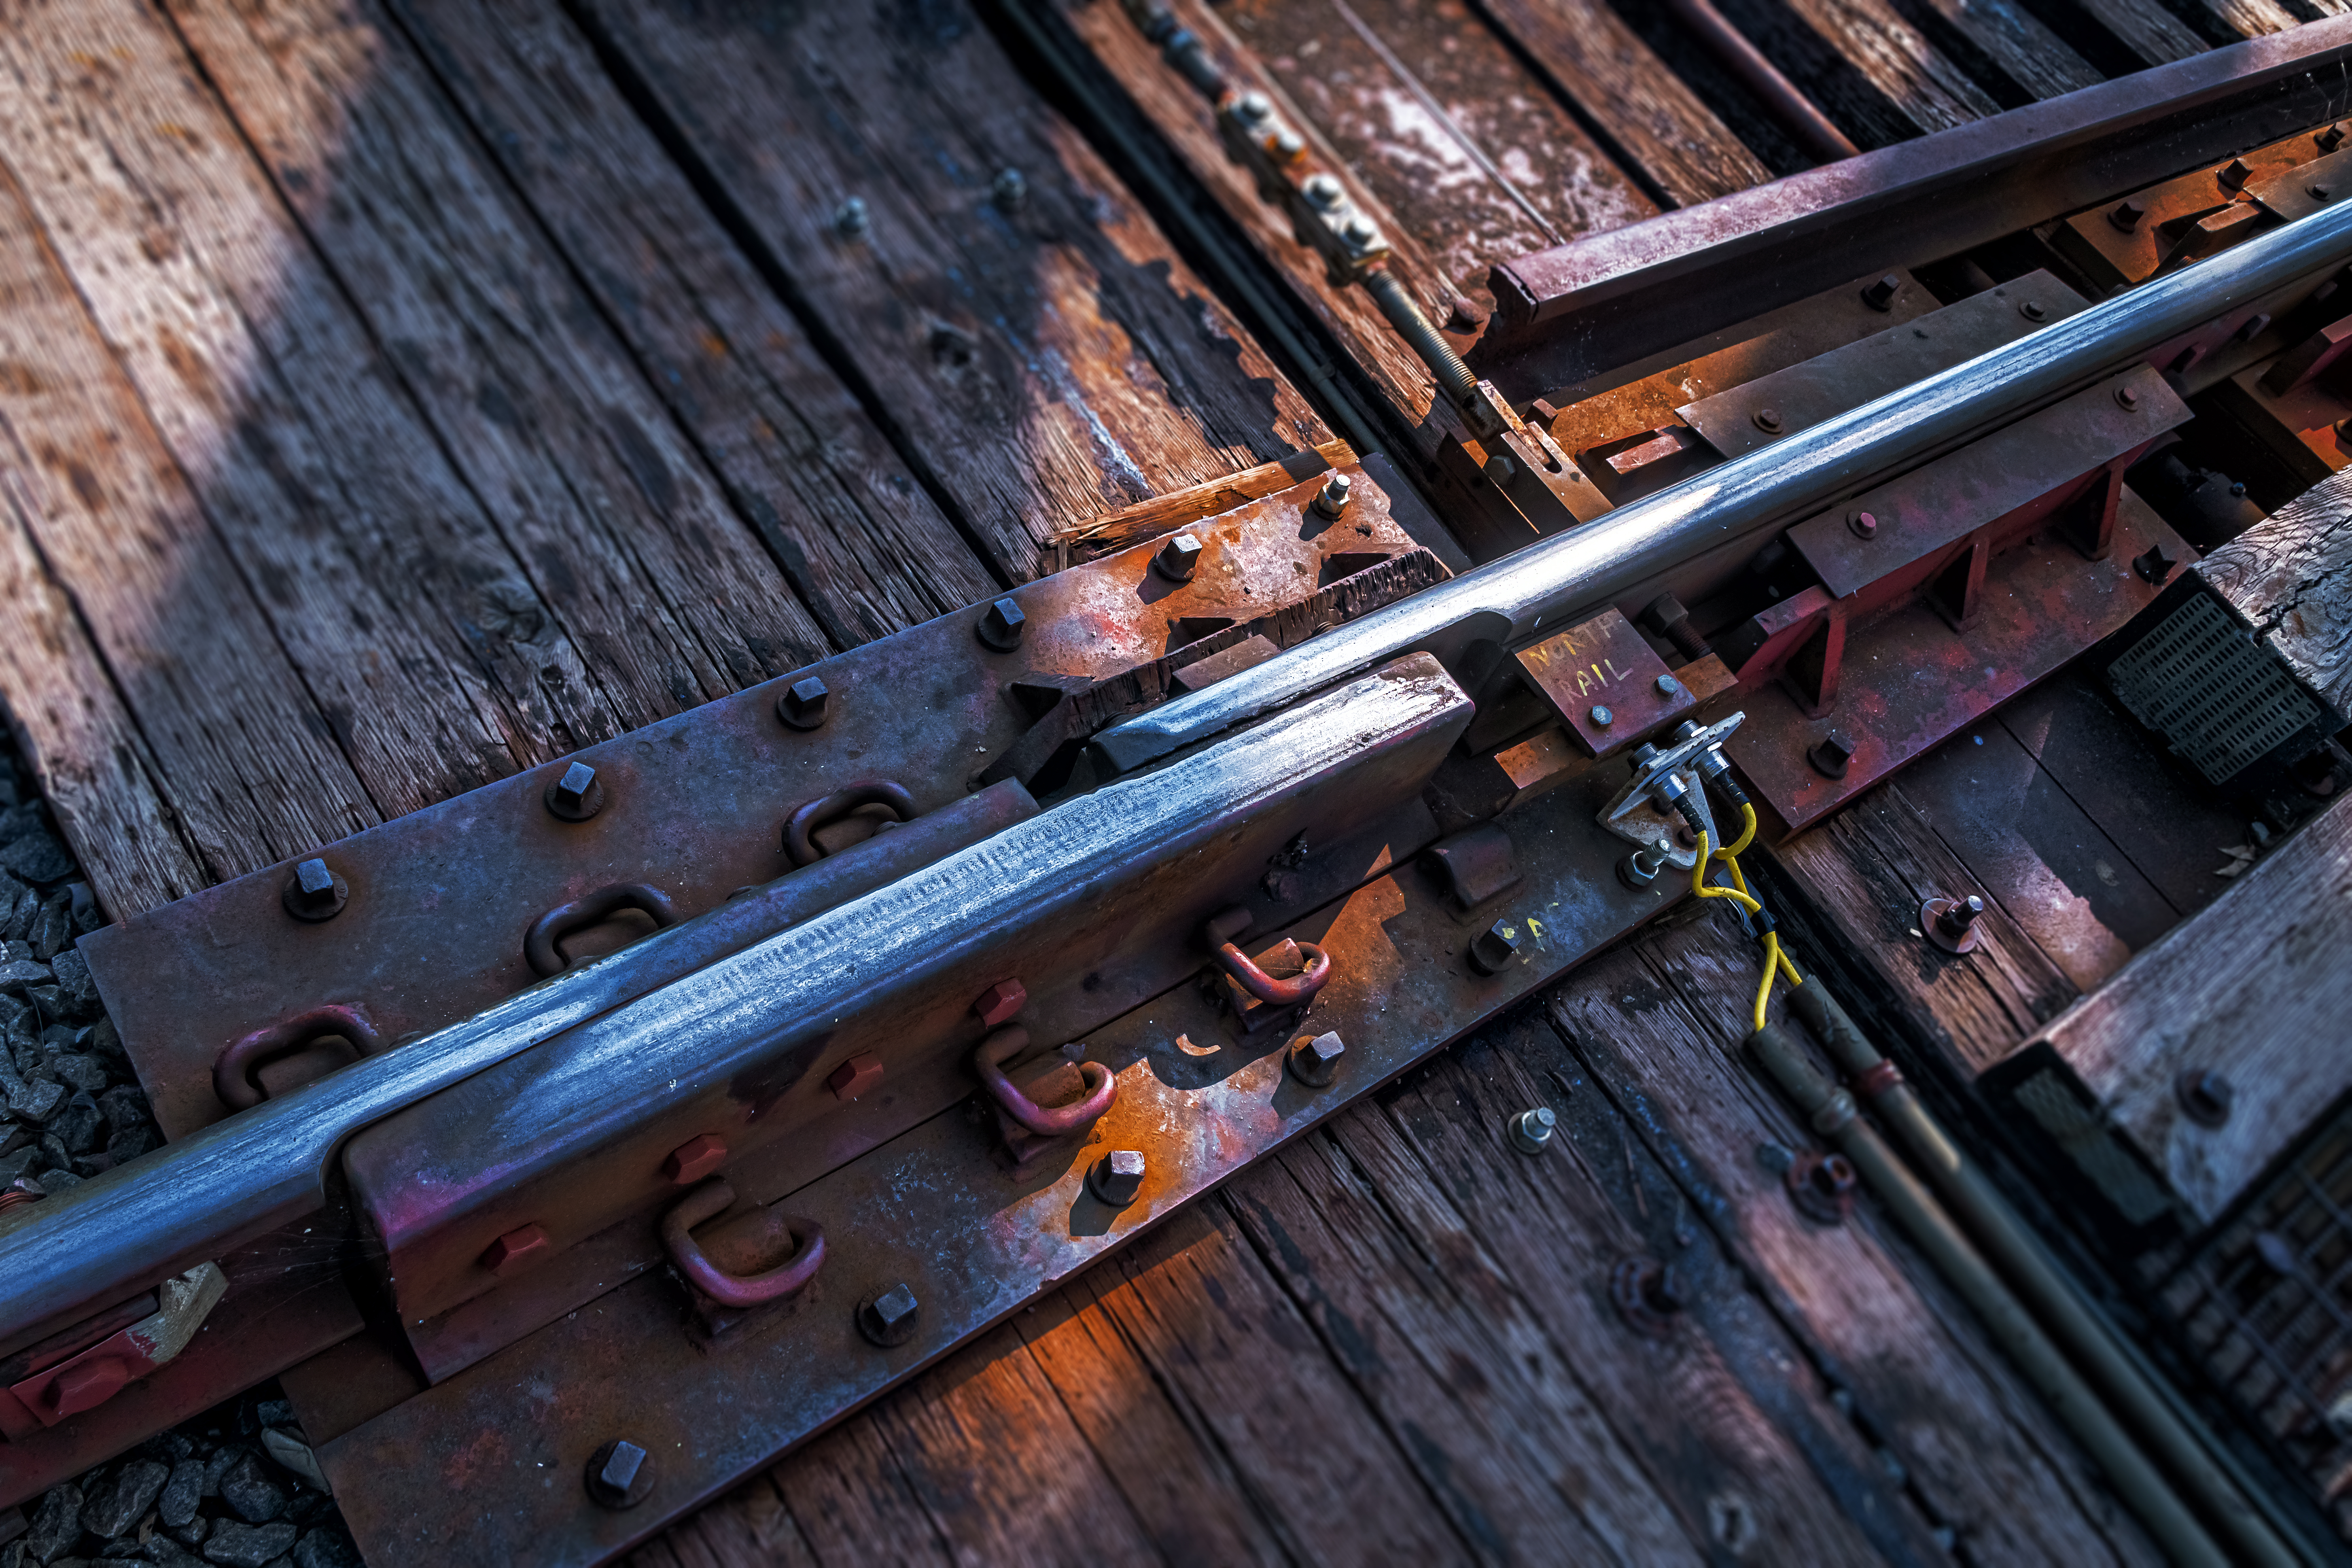
geotagged, united states, usa, wisconsin, adventure, appleton, appleton wi, appleton wisconsin, ATW, cable, color, colorful, fox river, Fox River Wisconsin, hues, midwest, Newberry Trail, North Rail, Outagamie County, Outagamie County WI, Outagamie County Wisconsin, rail, railroad, railroad bridge, Railroad Rail, railroad ties, railroad track, river walk, riverwalk, rocks, rust, stone, structure, The Badger State, tourism, tourist attraction, Tourist Photos, tracks, Train Rail, travel, Travel Blog, Travel Blog Photo, Travel Photo, travel photography, Traveling Adventures, trestle, trestle bridge, Urban Hiking, wi, Wisconsin Photos, Wisconsin Tourism, Wisconsin Travel, wood, wooden bridge, world travel, iron, transport, metal, line, steel, track, wheel, city